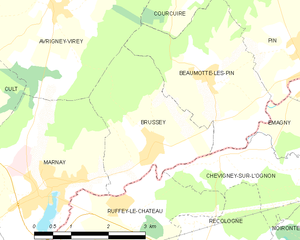
Carte des communes françaises